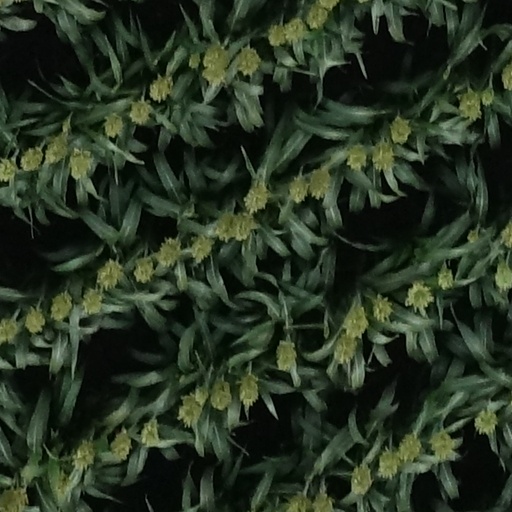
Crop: sorghum